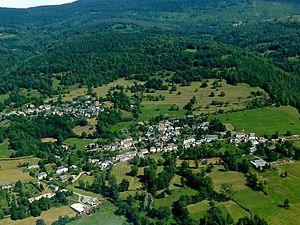
Orgibet (centre bas) et Saint Jean du Castillonais (haut gauche) vus du ciel.
Saint-Jean-du-Castillonnais est une commune française, située dans le département de l'Ariège en région Occitanie.